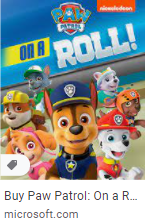
Portrait style: Cartoon Portrait